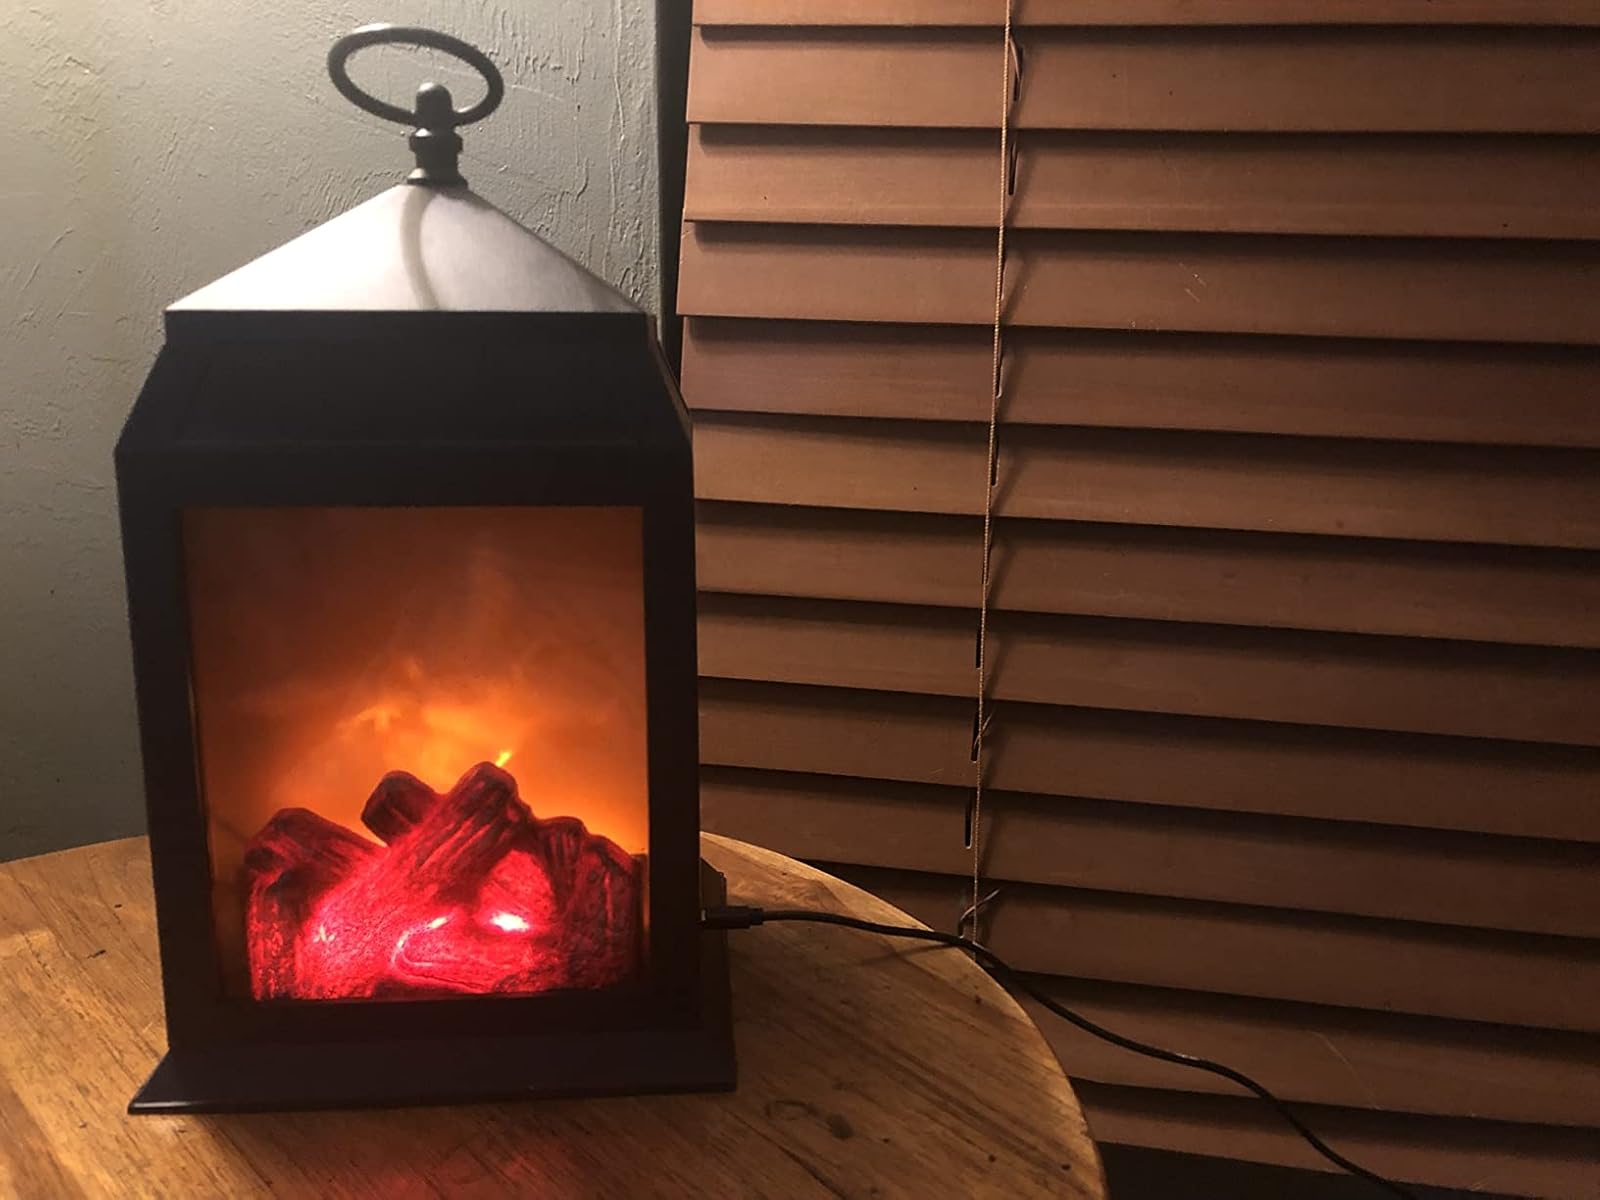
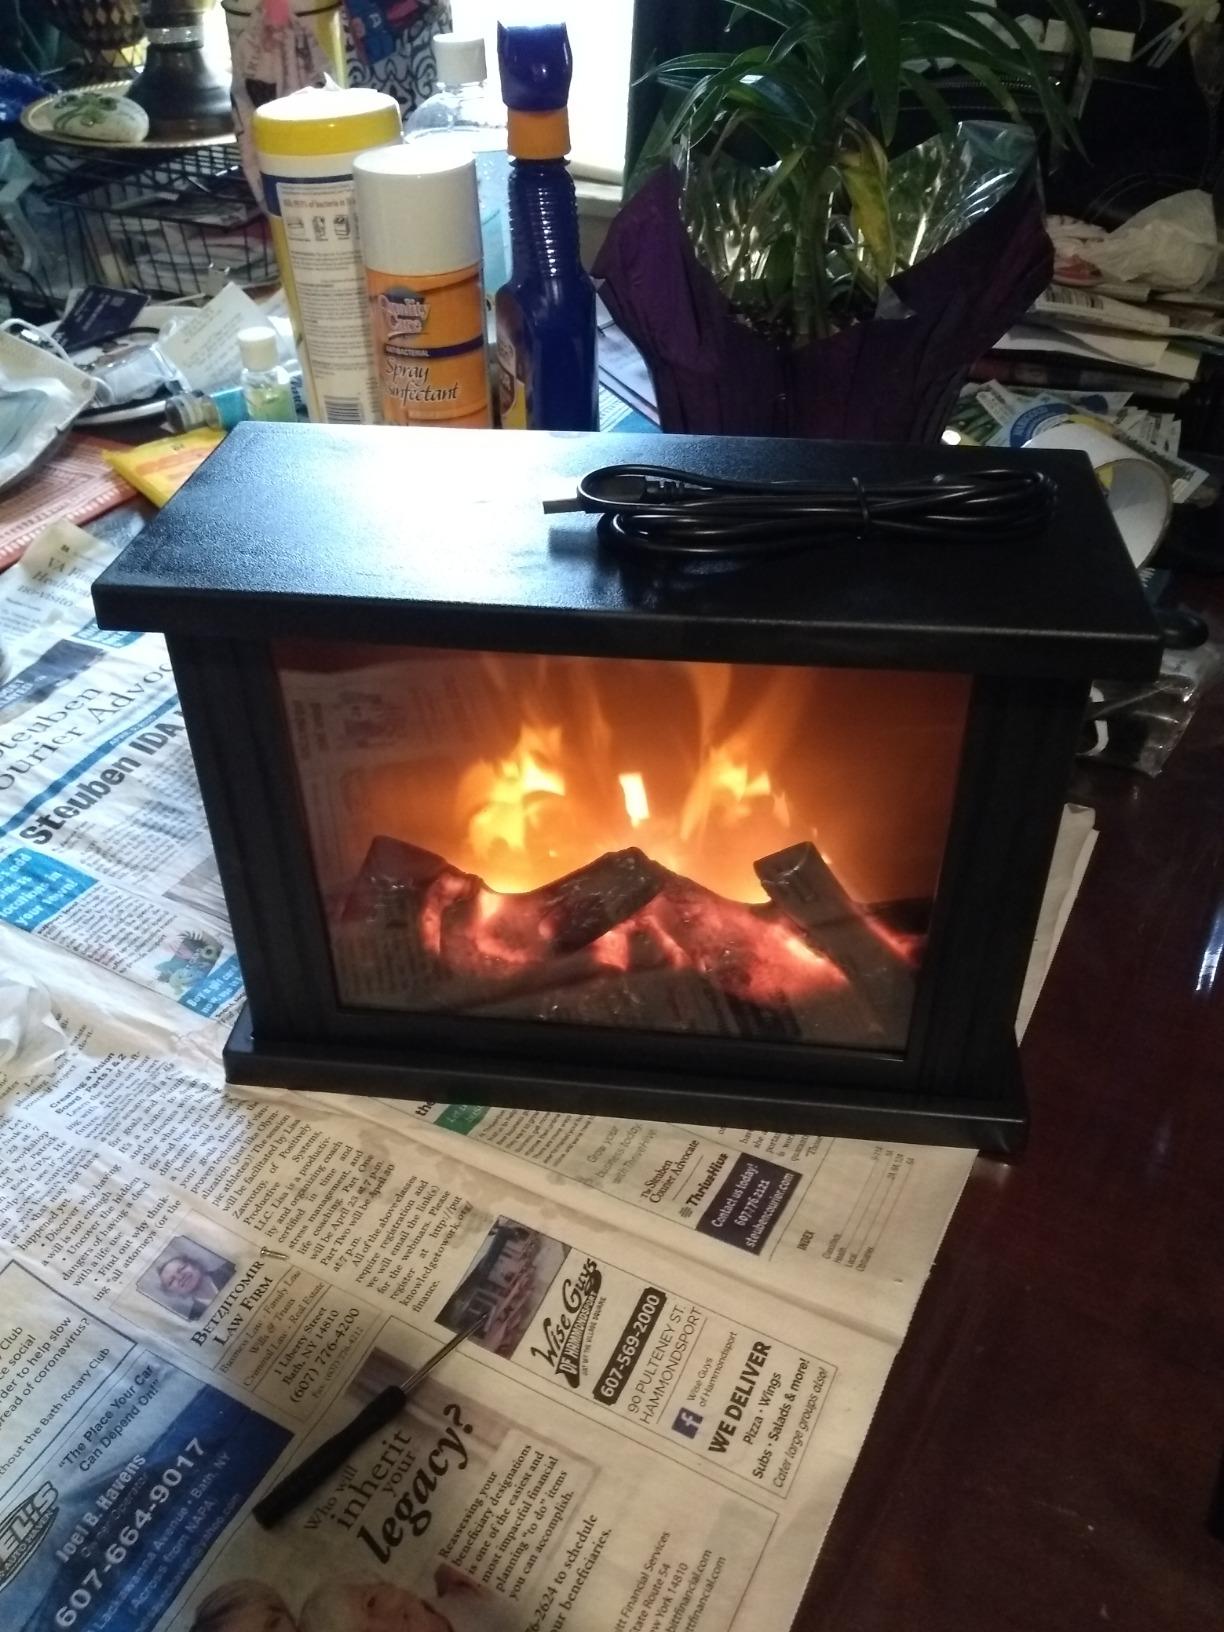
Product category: lantern
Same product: no